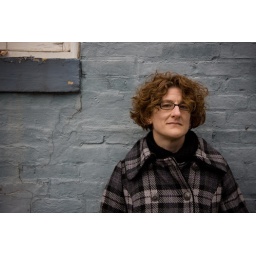
we live in a house of mirrors